Celery vase

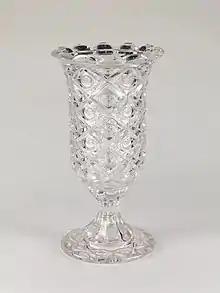

A celery vase is type of glass tableware. Developed during the Victorian era, celery vases displayed celery as centerpieces during meals.